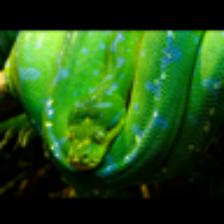
Label: NonHuman